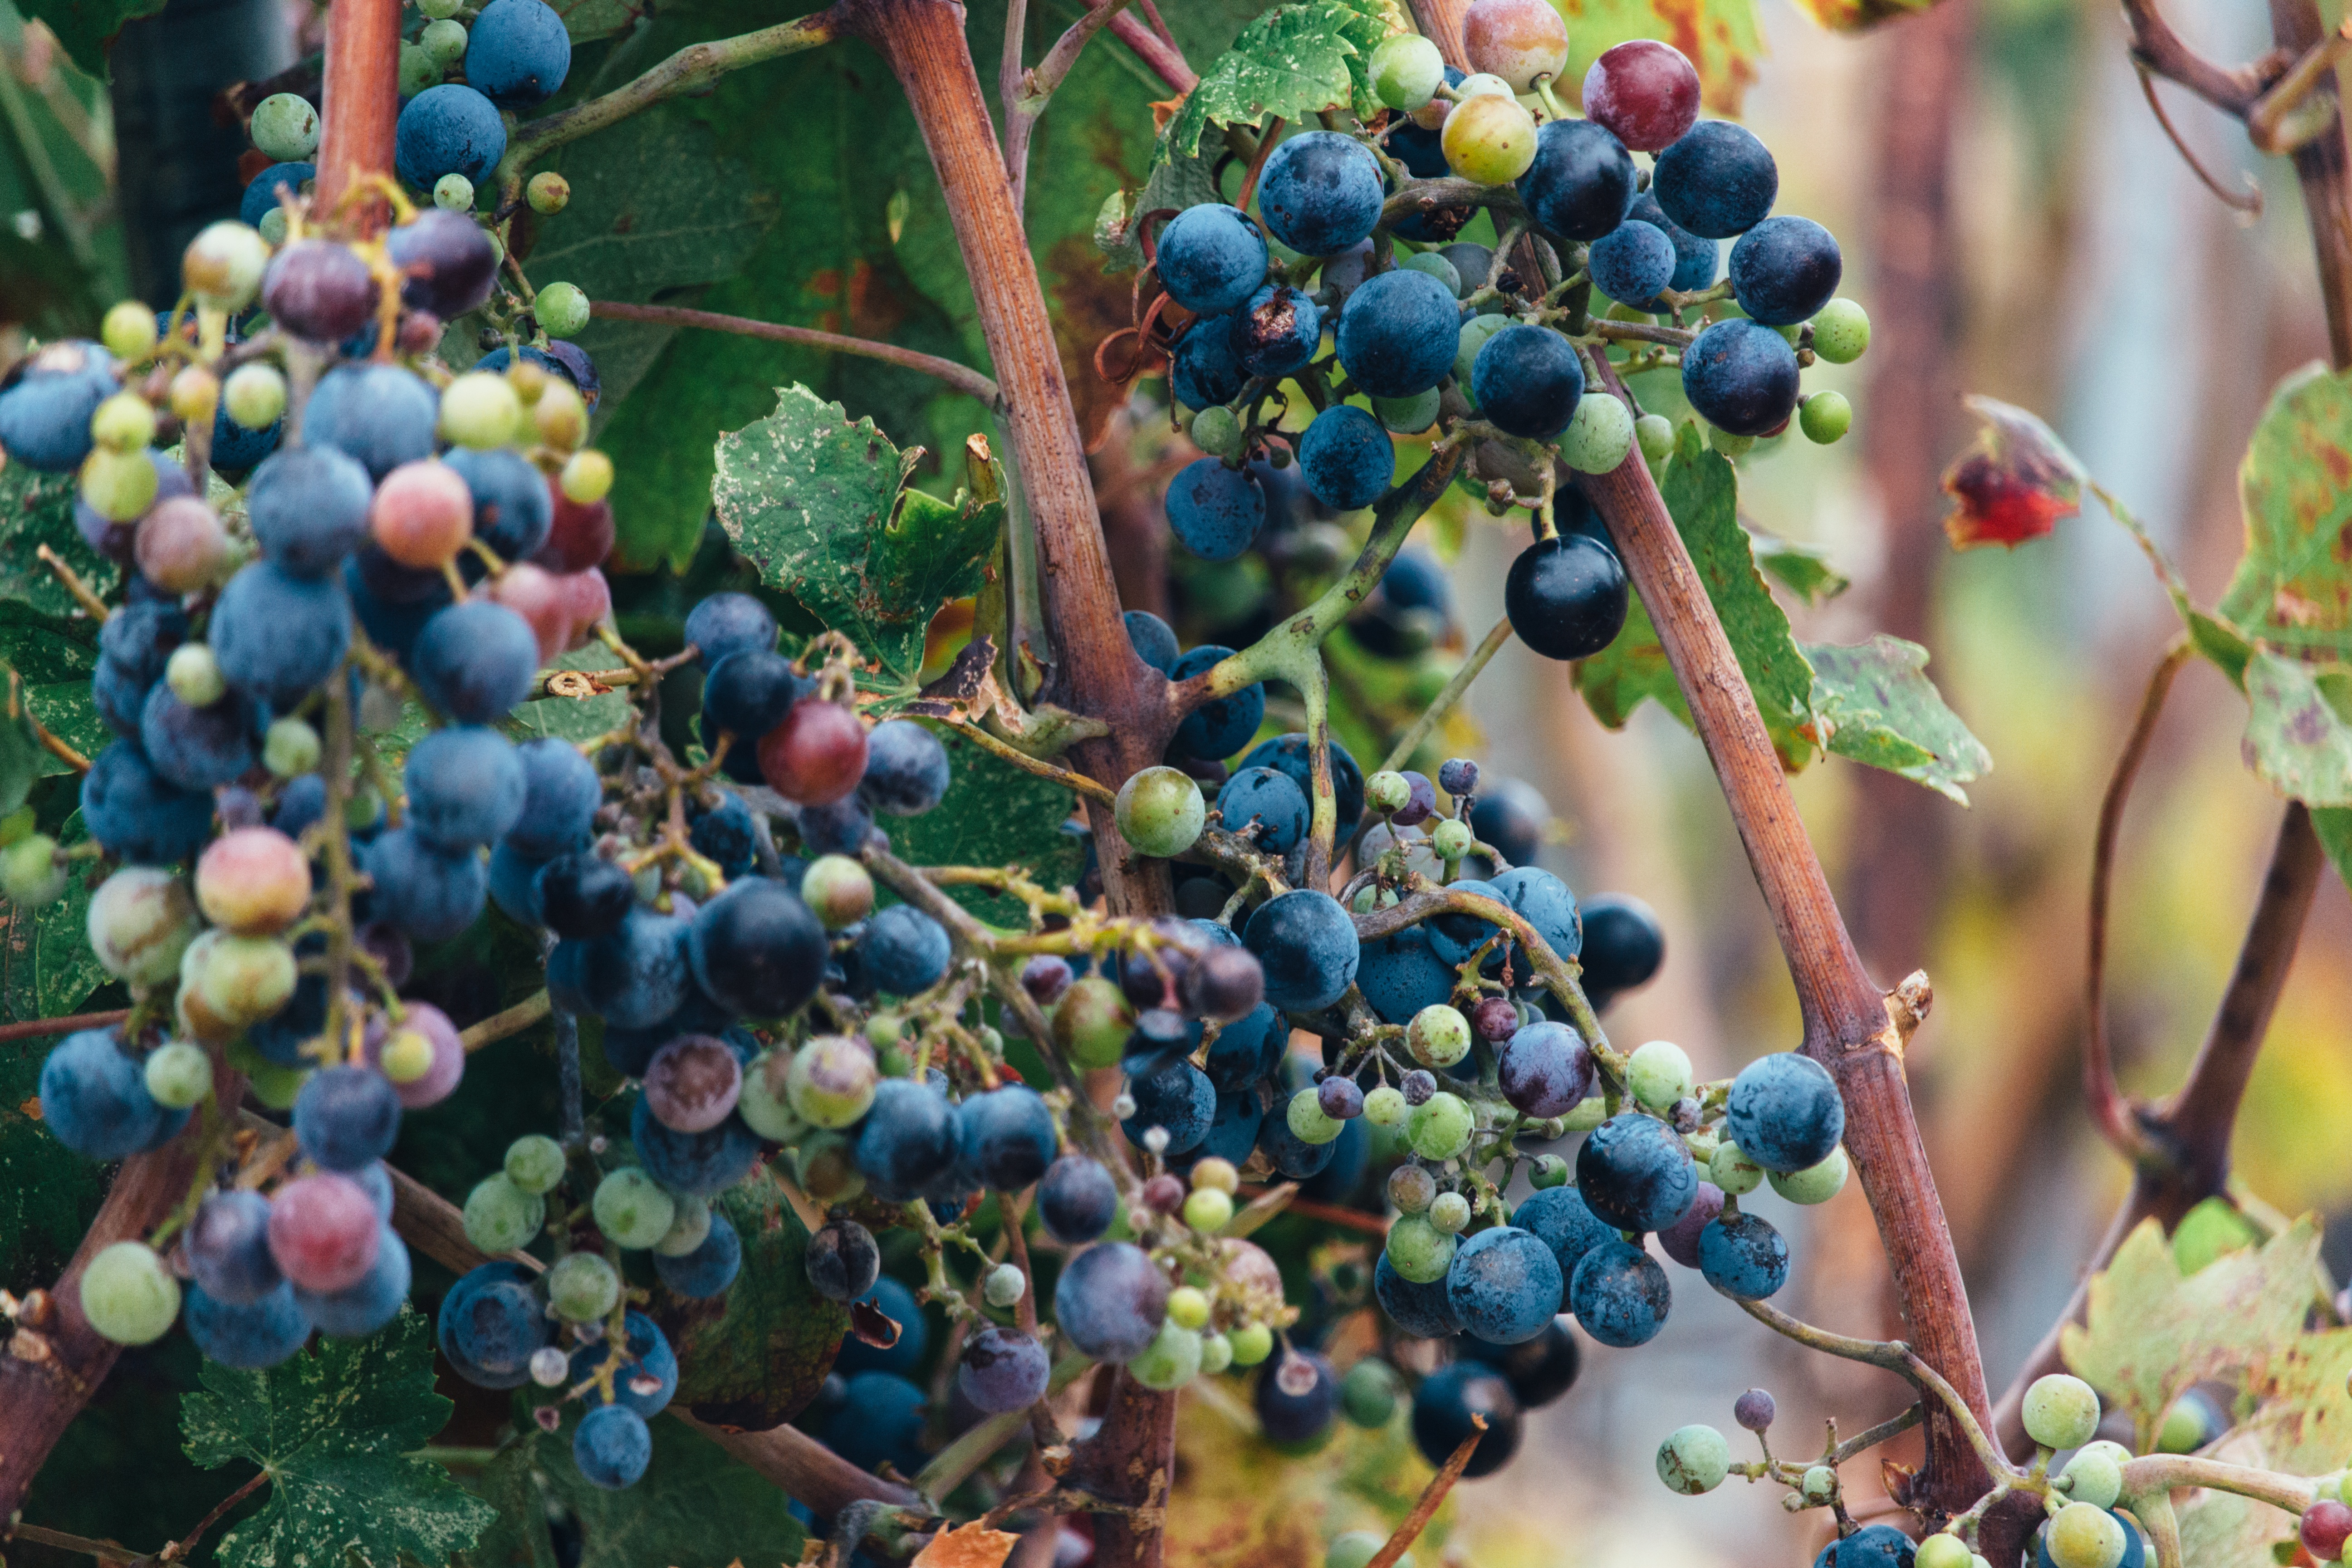
plant, grape, fruit, berry, food, produce, shrub, prunus spinosa, flowering plant, vitis, bilberry, huckleberry, damson, land plant, grapevine family, zante currant, empetrum